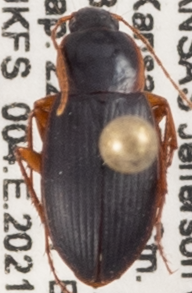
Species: Calathus opaculus
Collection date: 2021-09-22
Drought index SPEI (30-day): -0.24
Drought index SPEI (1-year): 0.03
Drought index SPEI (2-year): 0.24